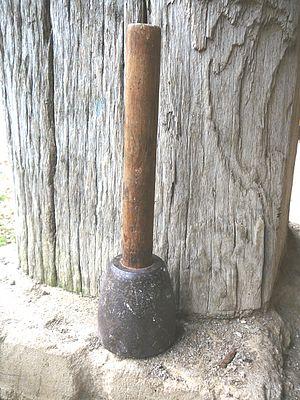
Une massette à tronc conique dite massette portugaise Dansk: En skæftet mukkert, kaldet ""portugisisk mukkert"" (bruges med en mejsel)"
La massette est un outil de frappe ou de percussion, généralement en acier avec un manche court en bois de frêne. Elle est utilisée par les maçons, les tailleurs de pierre et les sculpteurs.